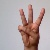
The image shows a hand gesture representing the letter 'W' in Indian Sign Language.